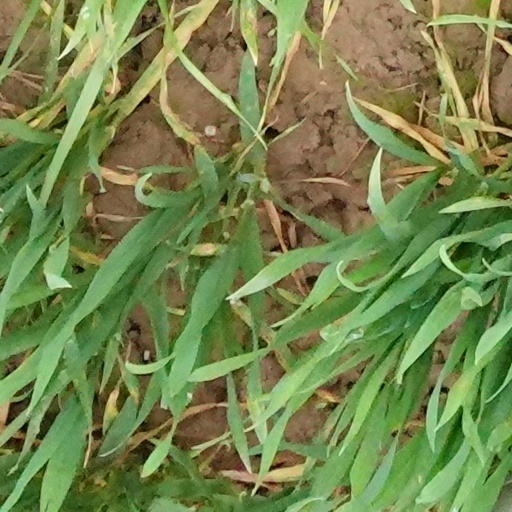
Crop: wheat